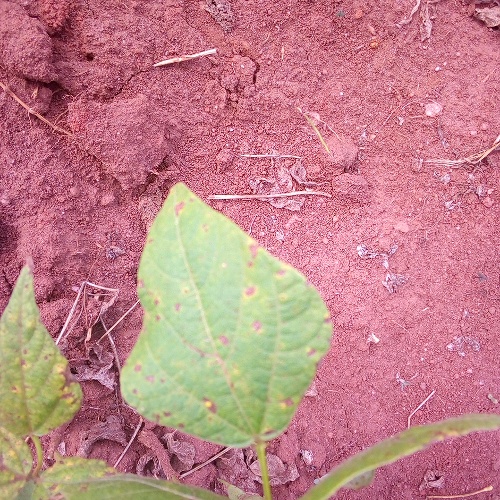
Leaf condition: angular_leaf_spot